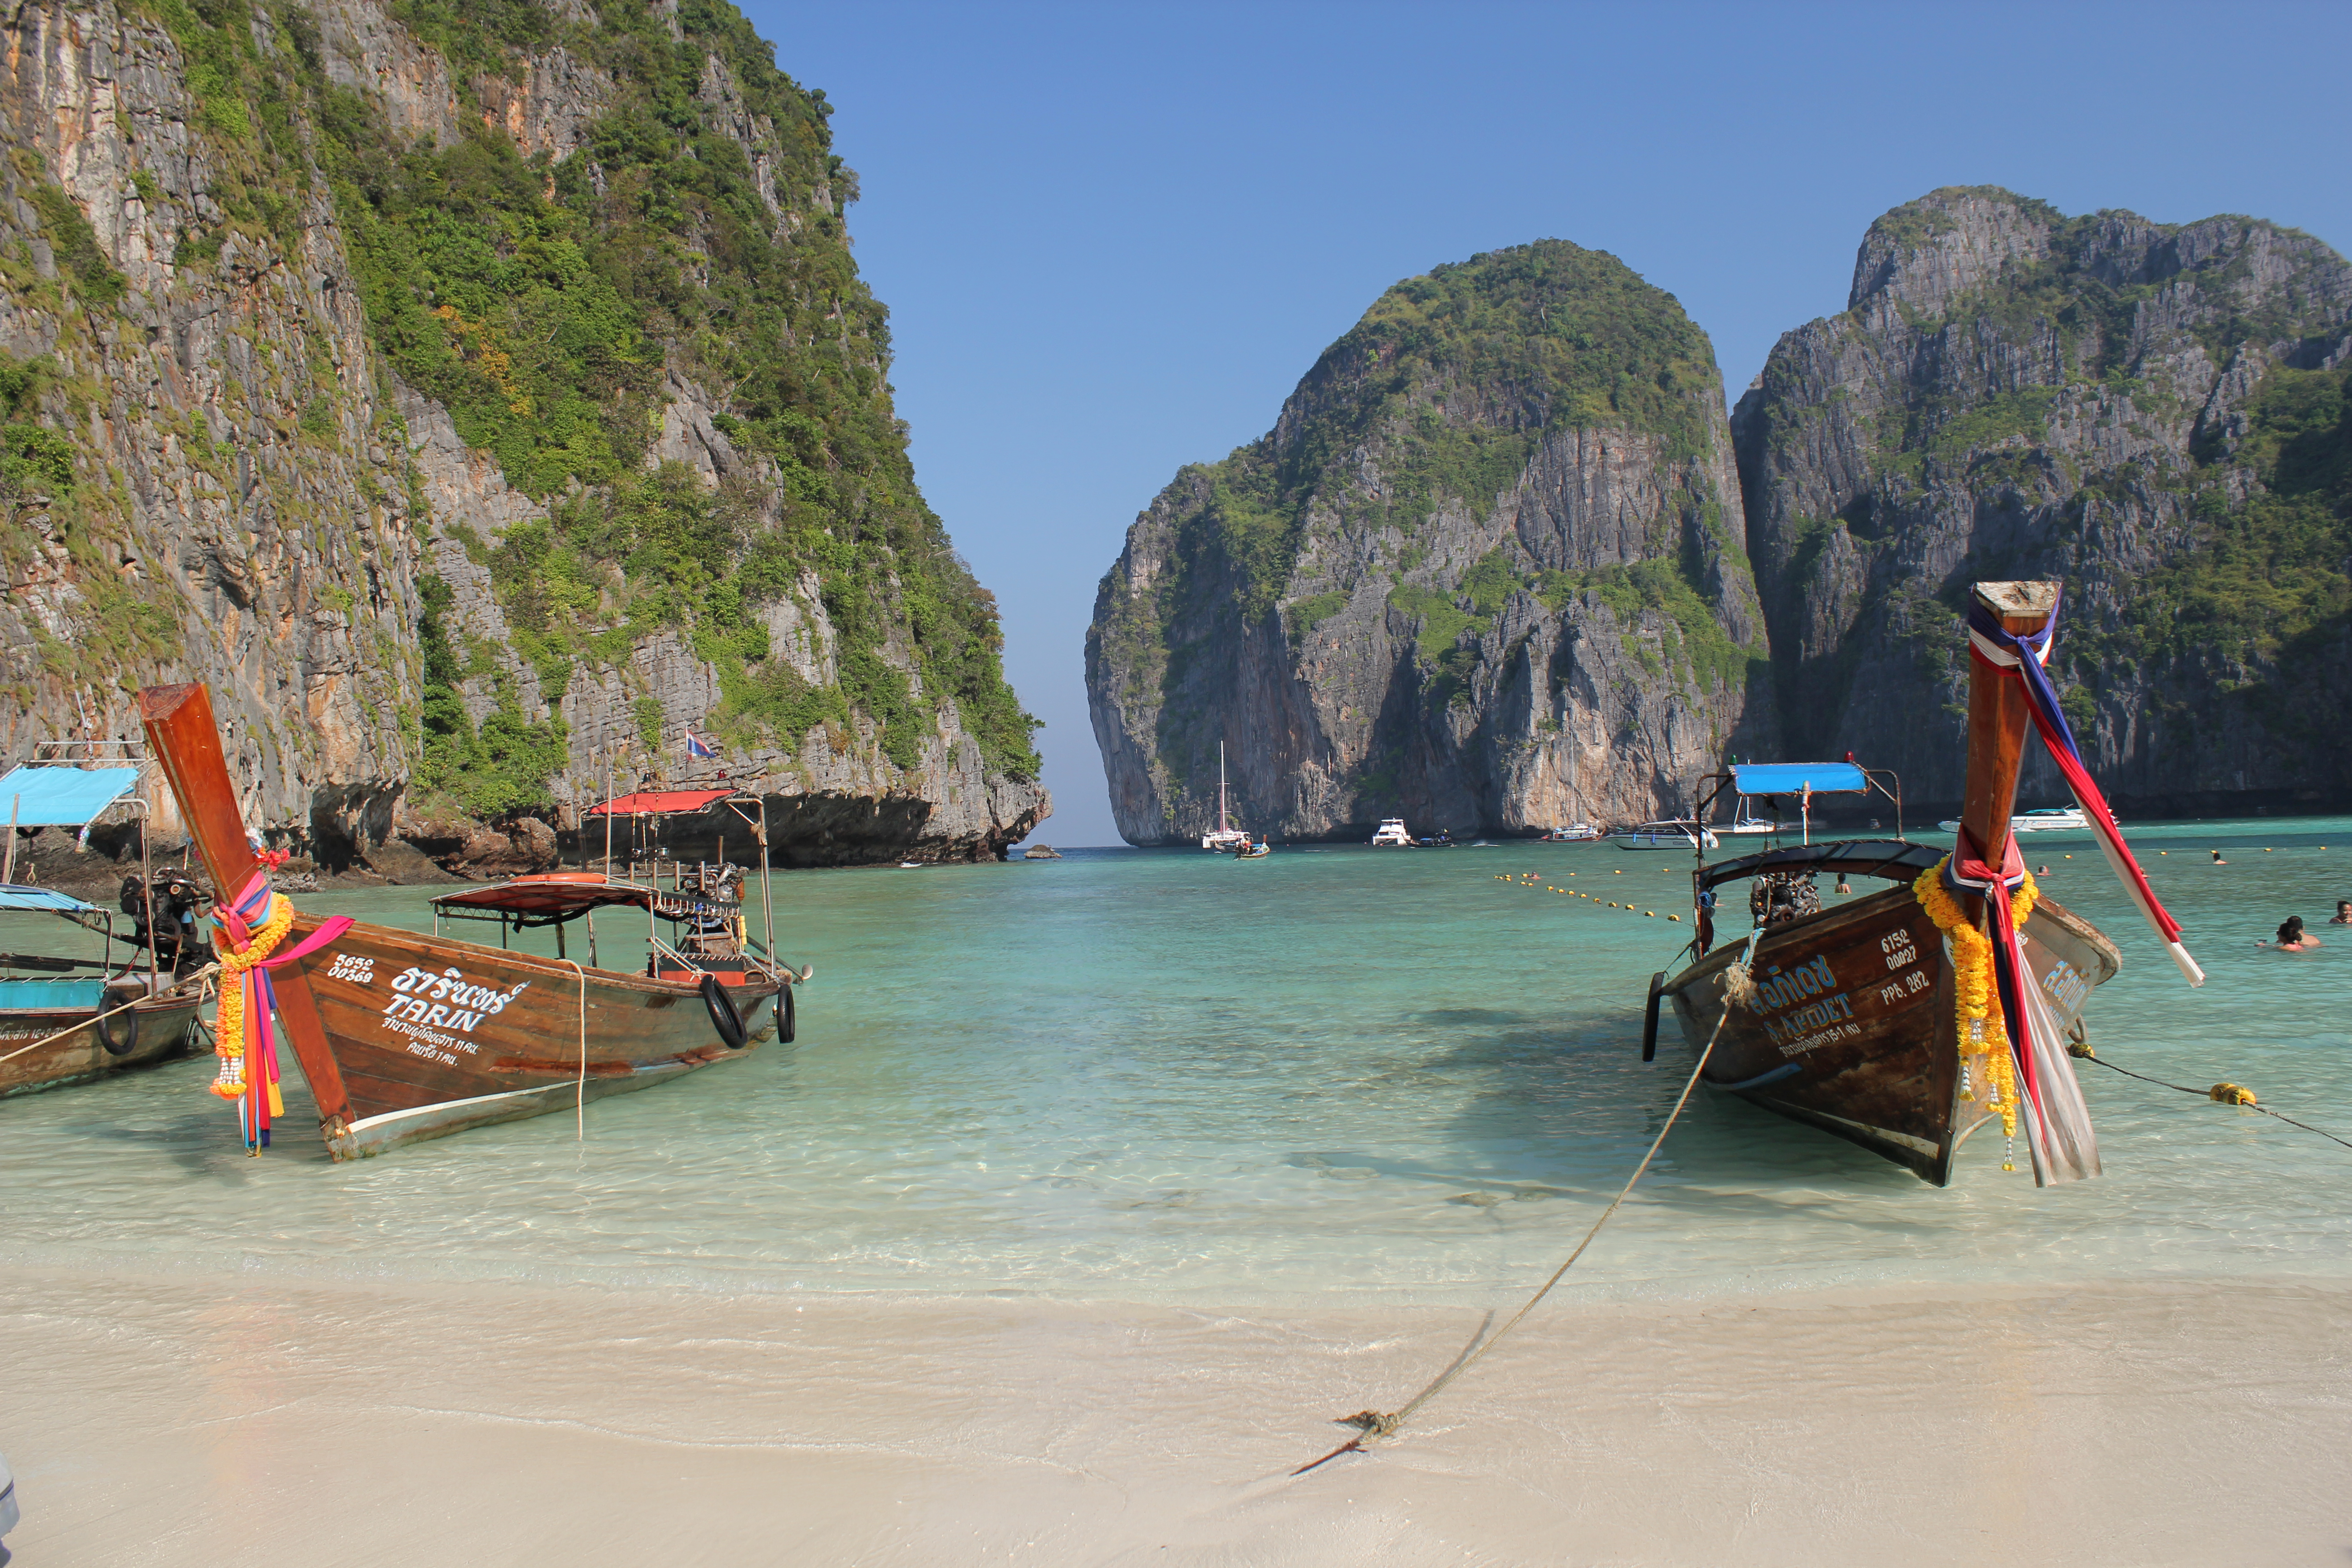
Thailande, nature, water, coastal and oceanic landforms, body of water, sea, coast, water transportation, tourism, bay, beach, boat, leisure, tree, ocean, vacation, sky, river, lagoon, tropics, recreation, landscape, long tail boat, island, rock